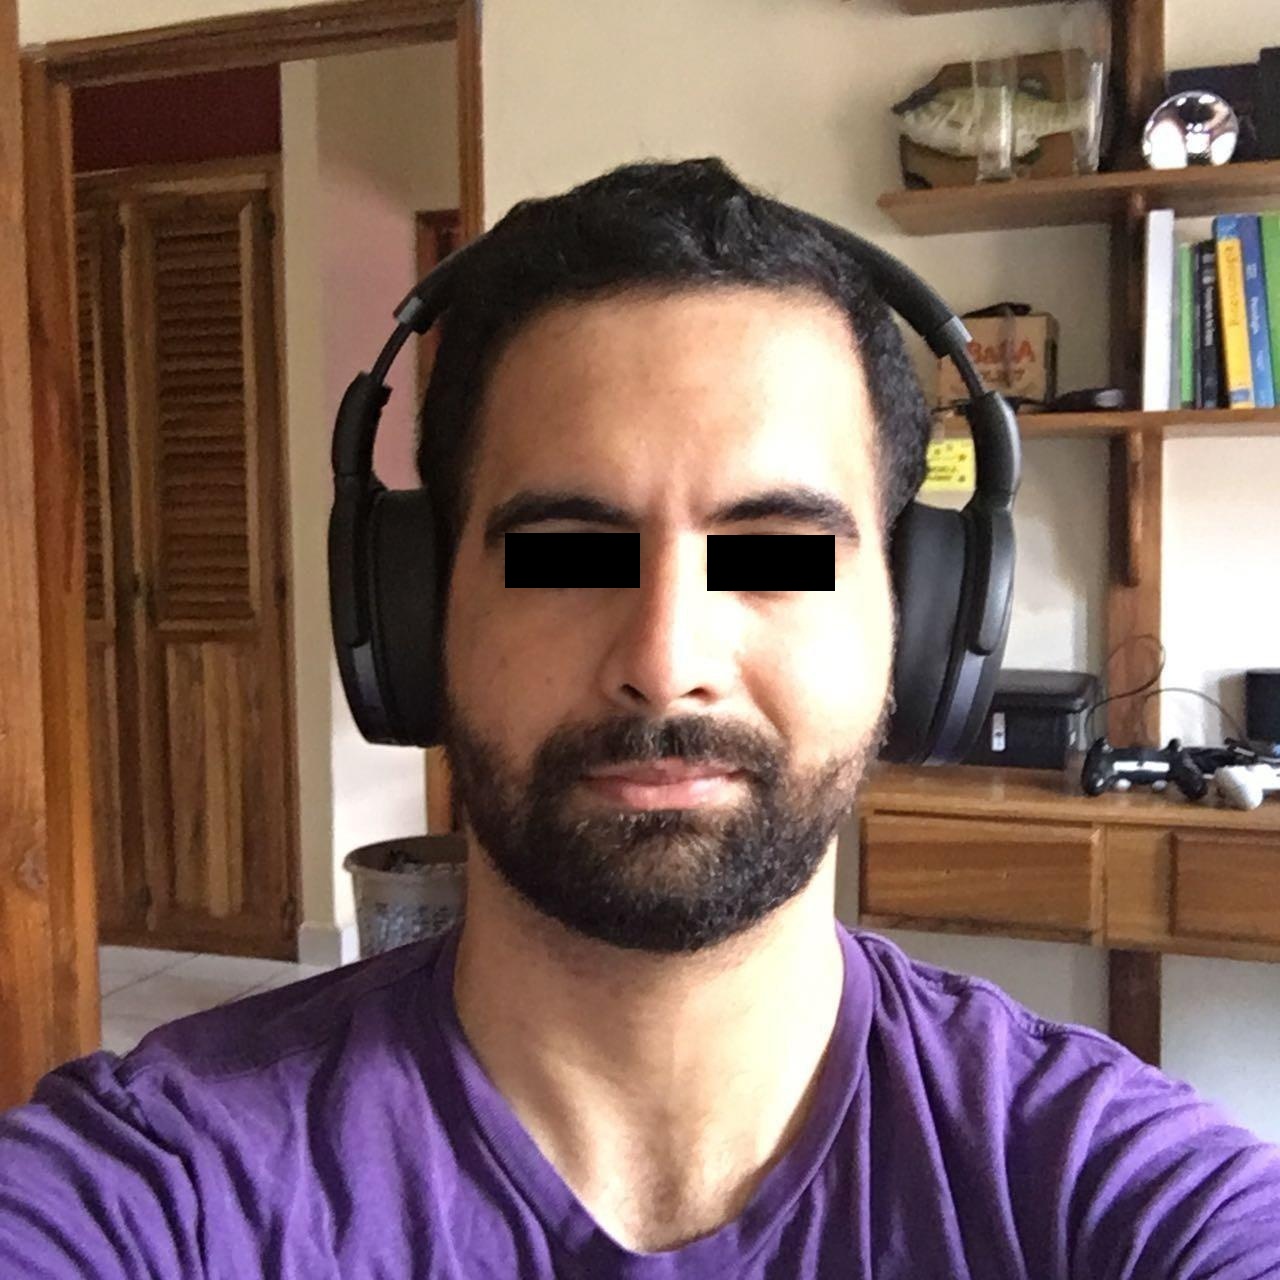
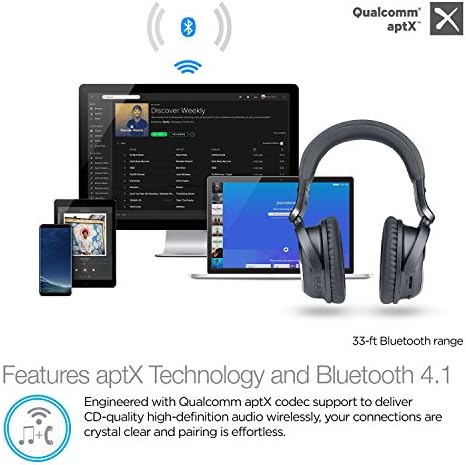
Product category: headphones
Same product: no